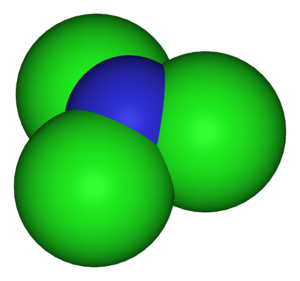
Trichloramin
Molekylmodel af trichloramin
Trichloramin, nitrogentrichloride eller nitrogen(III)chlorid er en kemisk forbindelse med formlen NCl₃. Det er en gul olieagtig væske, der oftest fremkommer som et biprodukt af reaktioner mellem chlor og ammoniak-forbindelser som for eksempel aminer.